History of Macedonia (ancient kingdom)

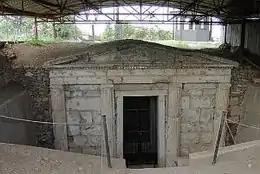
The entrance to one of the royal tombs at Vergina, a UNESCO World Heritage Site

The Greek historians Herodotus and Thucydides reported the legend that the Macedonian kings of the Argead dynasty were descendants of Temenus of Argos, Peloponnese, who was believed to have had the mythical Heracles as one of his ancestors. The legend states that three brothers and descendants of Temenus wandered from Illyria to Upper Macedonia, where a local king nearly had them killed and forced into exile due to an omen that the youngest, Perdiccas, would become king. The latter eventually obtained the title after settling near the alleged gardens of Midas next to Mount Bermius in Lower Macedonia. Other legends, mentioned by the Roman historians Livy, Velleius and Justin and by the Greek biographer Plutarch and the Greek geographer Pausanias stated that Caranus of Macedon was the first Macedonian king and that he was succeeded by Perdiccas I. Greeks of the Classical period generally accepted the origin story provided by Herodotus, or another involving lineage from Zeus, chief god of the Greek pantheon, lending credence to the idea that the Macedonian ruling house possessed the divine right of kings. Herodotus wrote that Alexander I of Macedon convinced the "Hellanodikai" authorities of the Ancient Olympic Games that his Argive lineage could be traced back to Temenus, and thus his perceived Greek identity permitted him to enter the Olympic competitions.